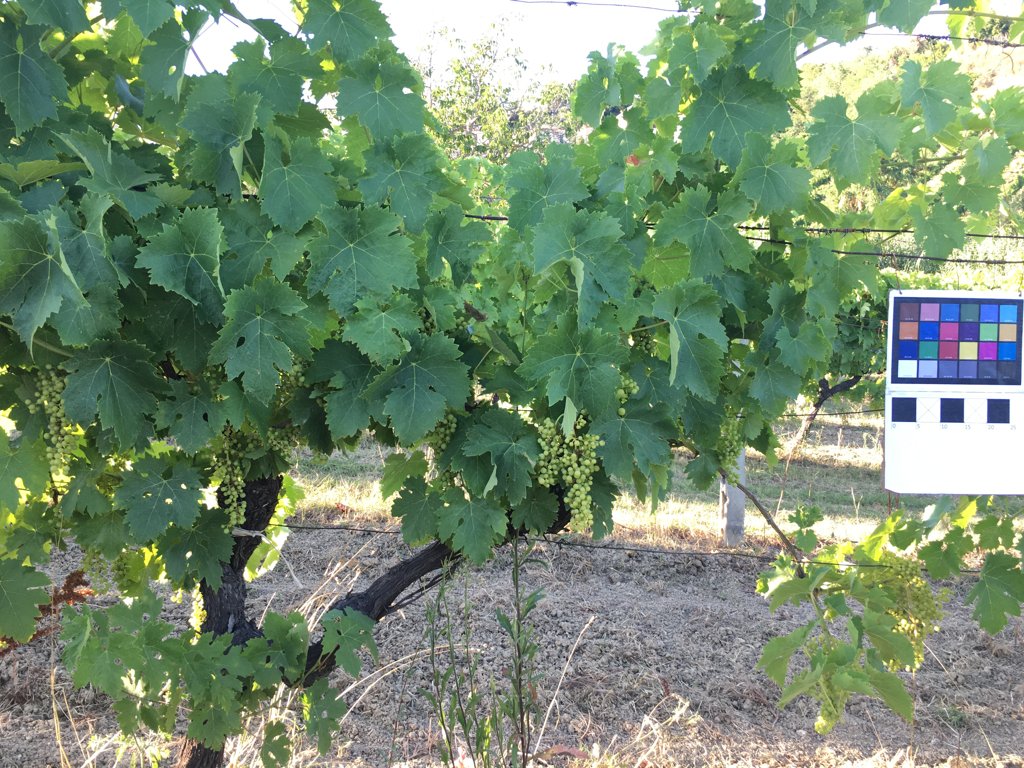
Berries visible: 525
Grape clusters: 11